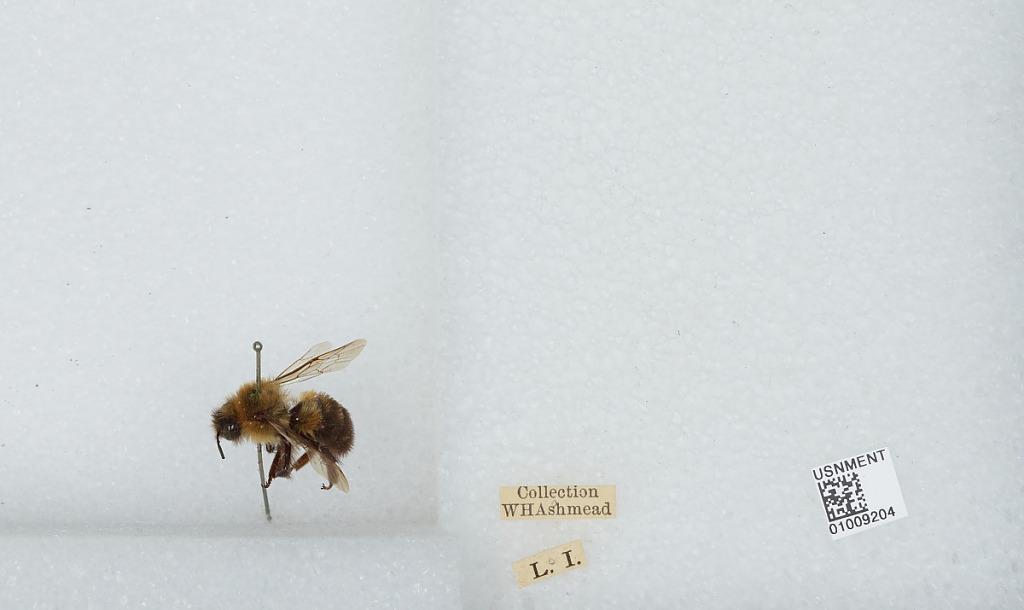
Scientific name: Bombus (Pyrobombus) impatiens Cresson